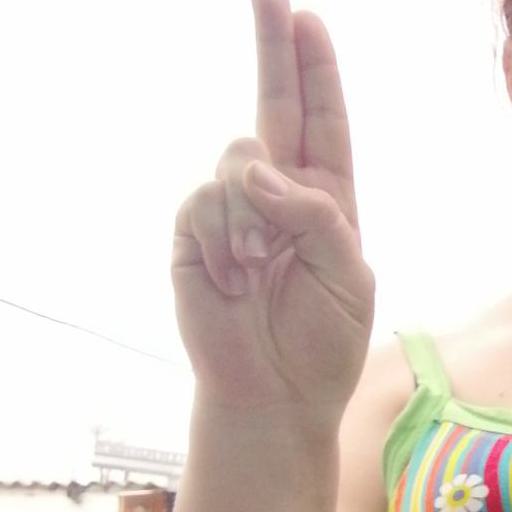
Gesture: two_up